Khwae Yai River

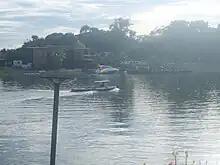
Portion of the Khwae Yai river after the bridge showing a boat heading upstream towards the bridge

The famous bridge of the Burma Railway crosses the river at Tha Makham Subdistrict of the Mueang District. However, this is not the same bridge as depicted in "The Bridge over the River Kwai" by Pierre Boulle and in its film adaptation. A bridge was built of wood approximately upriver from the current bridge, during the construction of the iron and concrete bridge (which runs in a NNE-SSW direction) and also rebuilt in 1945 when the iron bridge was bombed. No remnants of the wooden bridge remain. That wooden bridge was also not the bridge depicted in the film as the river was not called the Kwai Yai at that time. A wooden trestle bridge was built over the Kwai Noi many miles upstream in the jungle and it would more closely resemble the bridge in the film. However, the film is really a fictional depiction of the events with many inaccuracies and neither bridge can really be said to be that depicted in the film.